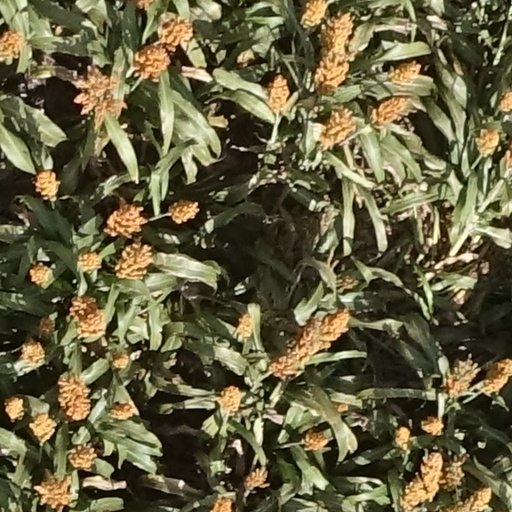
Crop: sorghum